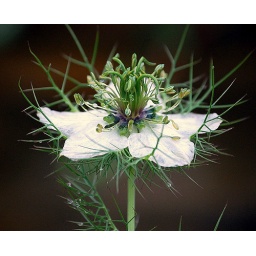
white flower with rain drops [love in the mist]